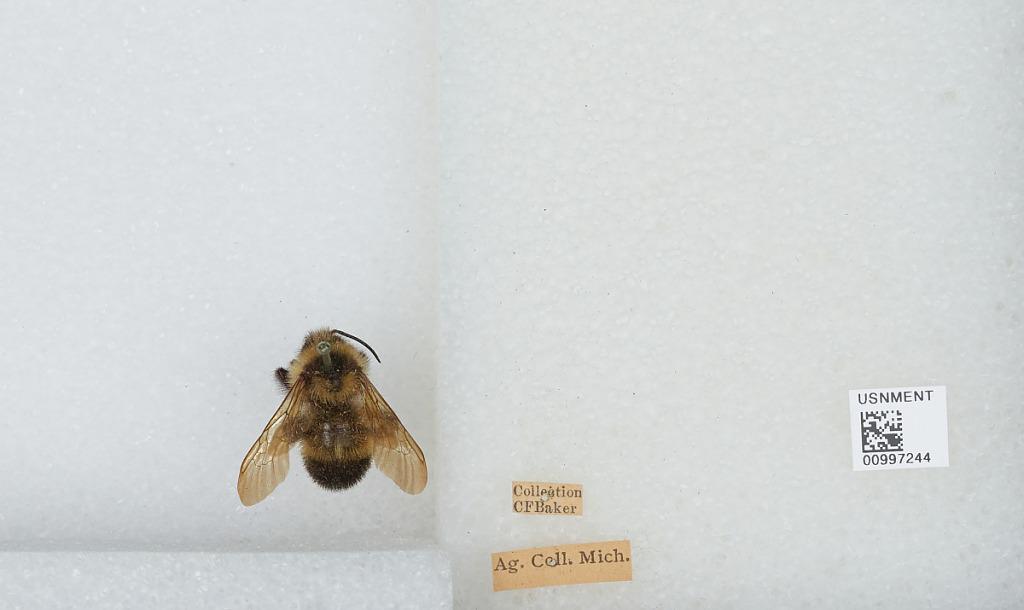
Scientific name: Bombus (Psithyrus) citrinus (Smith)
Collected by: C. Baker
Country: United States
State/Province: Michigan
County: Ingham
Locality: Agricultural College
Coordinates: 42.7231, -84.4811